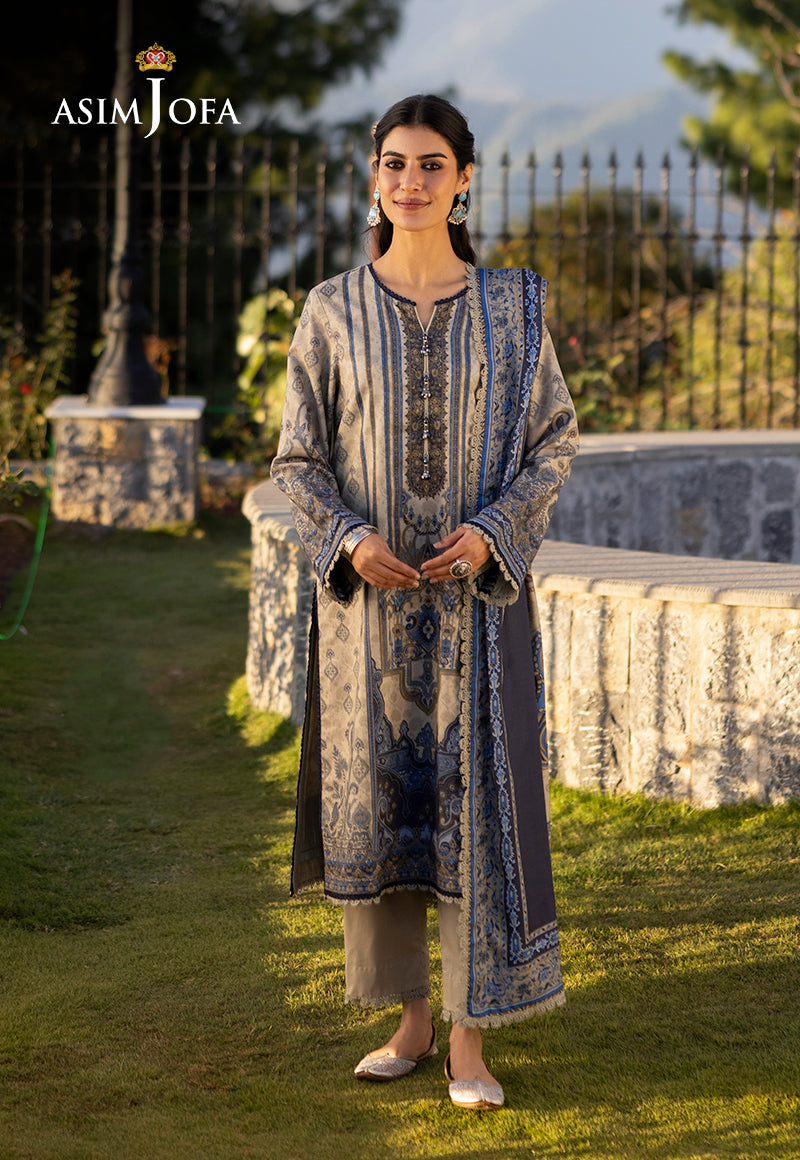
grey blue and white embroidered salwar suit